Albertus Soegijapranata

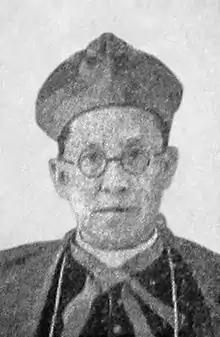
Soegijapranata in 1960

Albertus Soegijapranata, SJ (Perfected Spelling: Albertus Sugiyapranata; 25 November 1896 – 22 July 1963), better known by his birth name Soegija, was a Jesuit priest who became the Apostolic Vicar of Semarang and later its archbishop. He was the first native Indonesian bishop and known for his pro-nationalistic stance, often expressed as "100% Catholic 100% Indonesian".